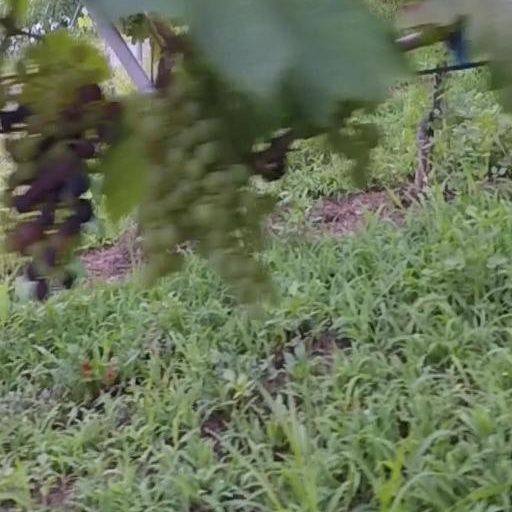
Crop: grape